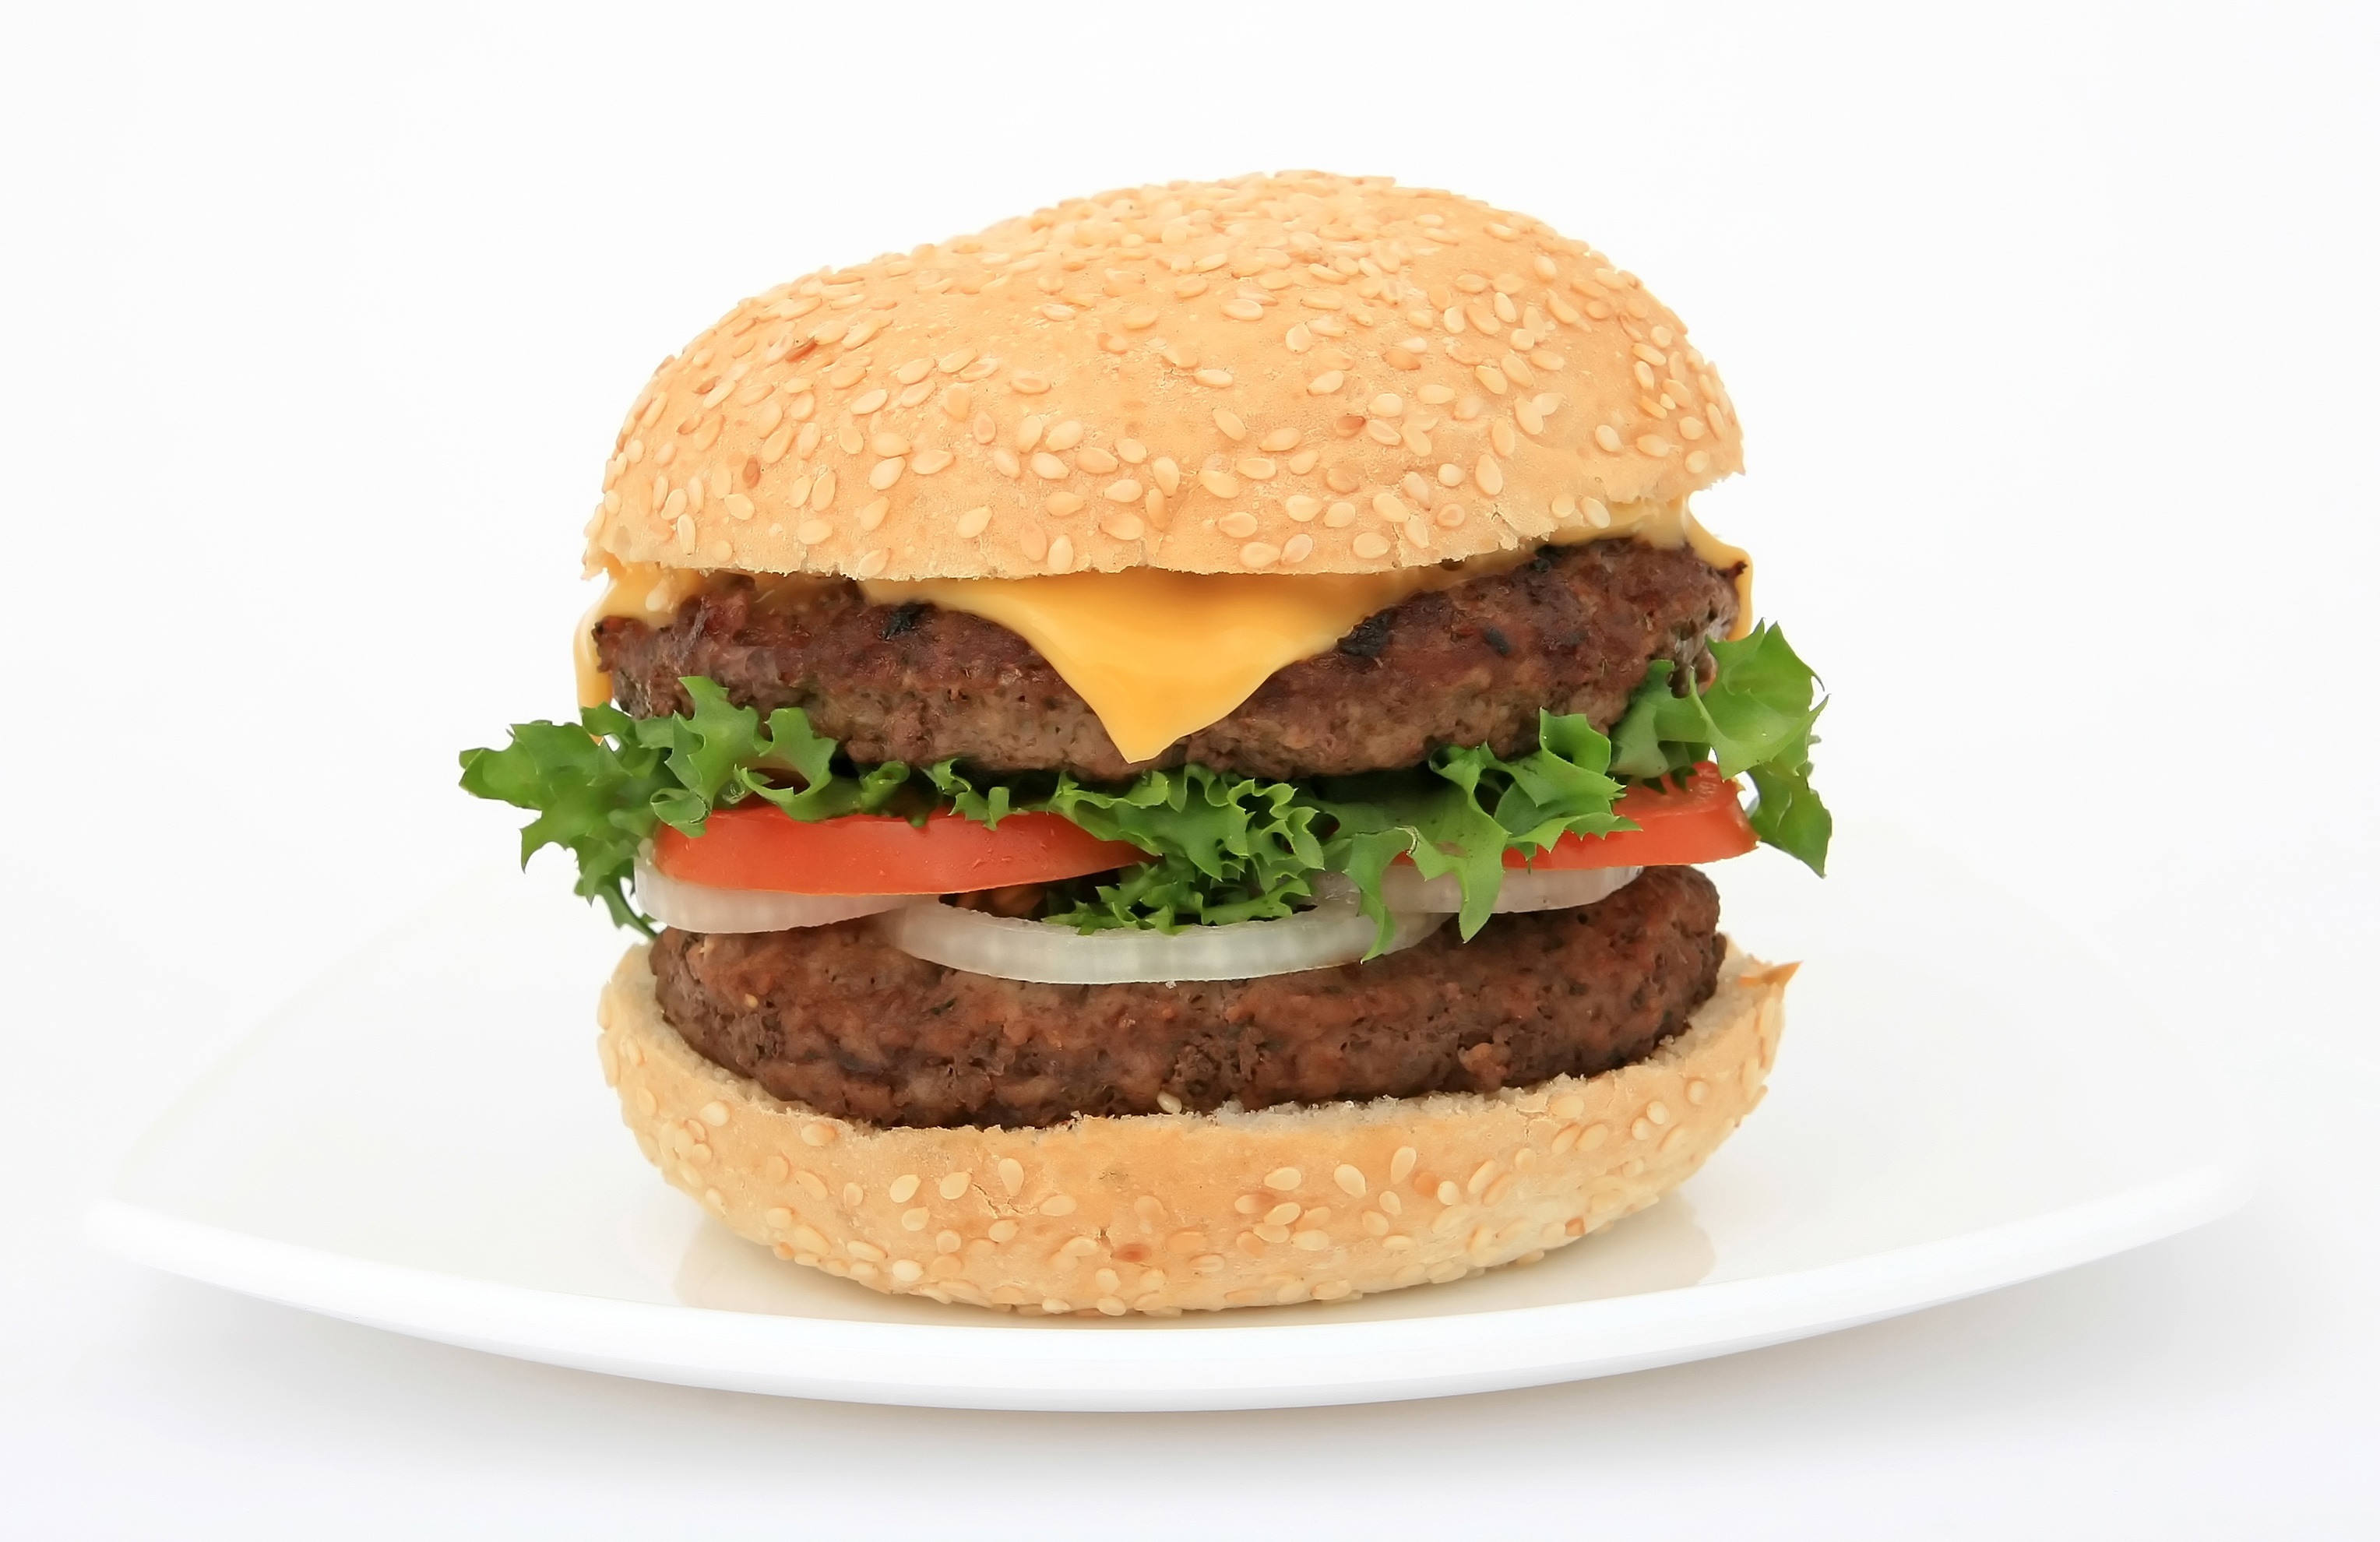
light, white, restaurant, isolated, summer, dish, food, salad, pepper, cooking, produce, color, fresh, salt, juicy, healthy, snack, fast food, meat, lunch, beef, delicious, bread, onion, health, hamburger, burger, sandwich, lettuce, cheese, tomato, mouth, bun, calories, cheeseburger, eating, nutrition, vegetables, dinner, tomatoes, big, fast, diet, watering, mayo, hungry, slider, mayonnaise, served, unhealthy, obesity, appetite, wholegrain, fatty, loaded, veggie burger, breakfast sandwich, sloppy joe